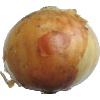
Label: Onion White 1